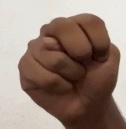
ASL sign: N